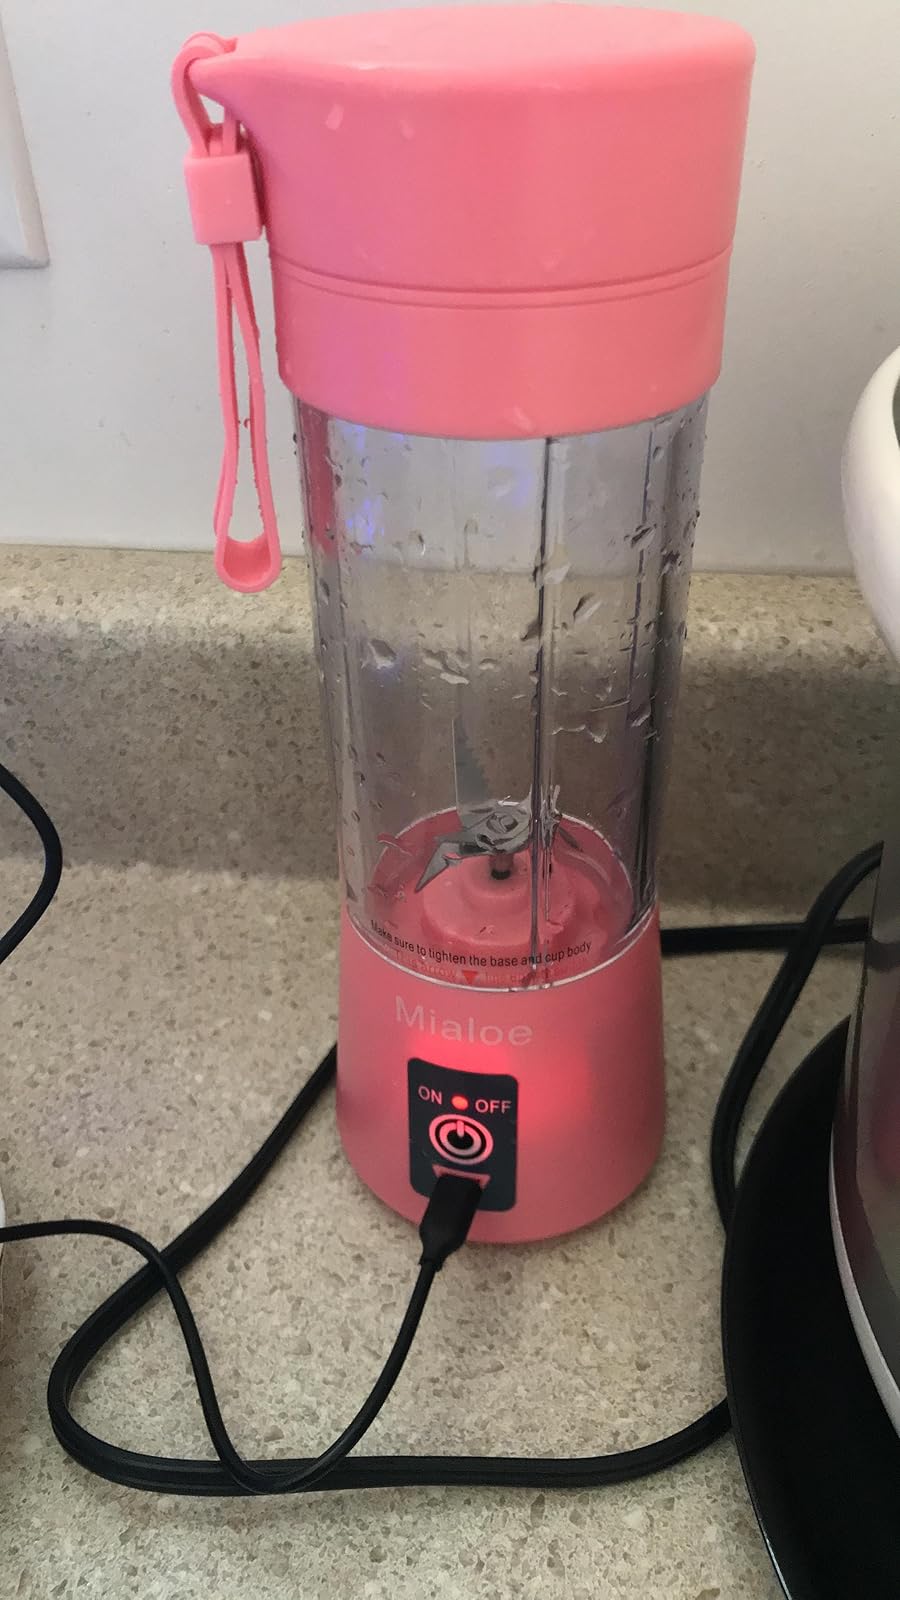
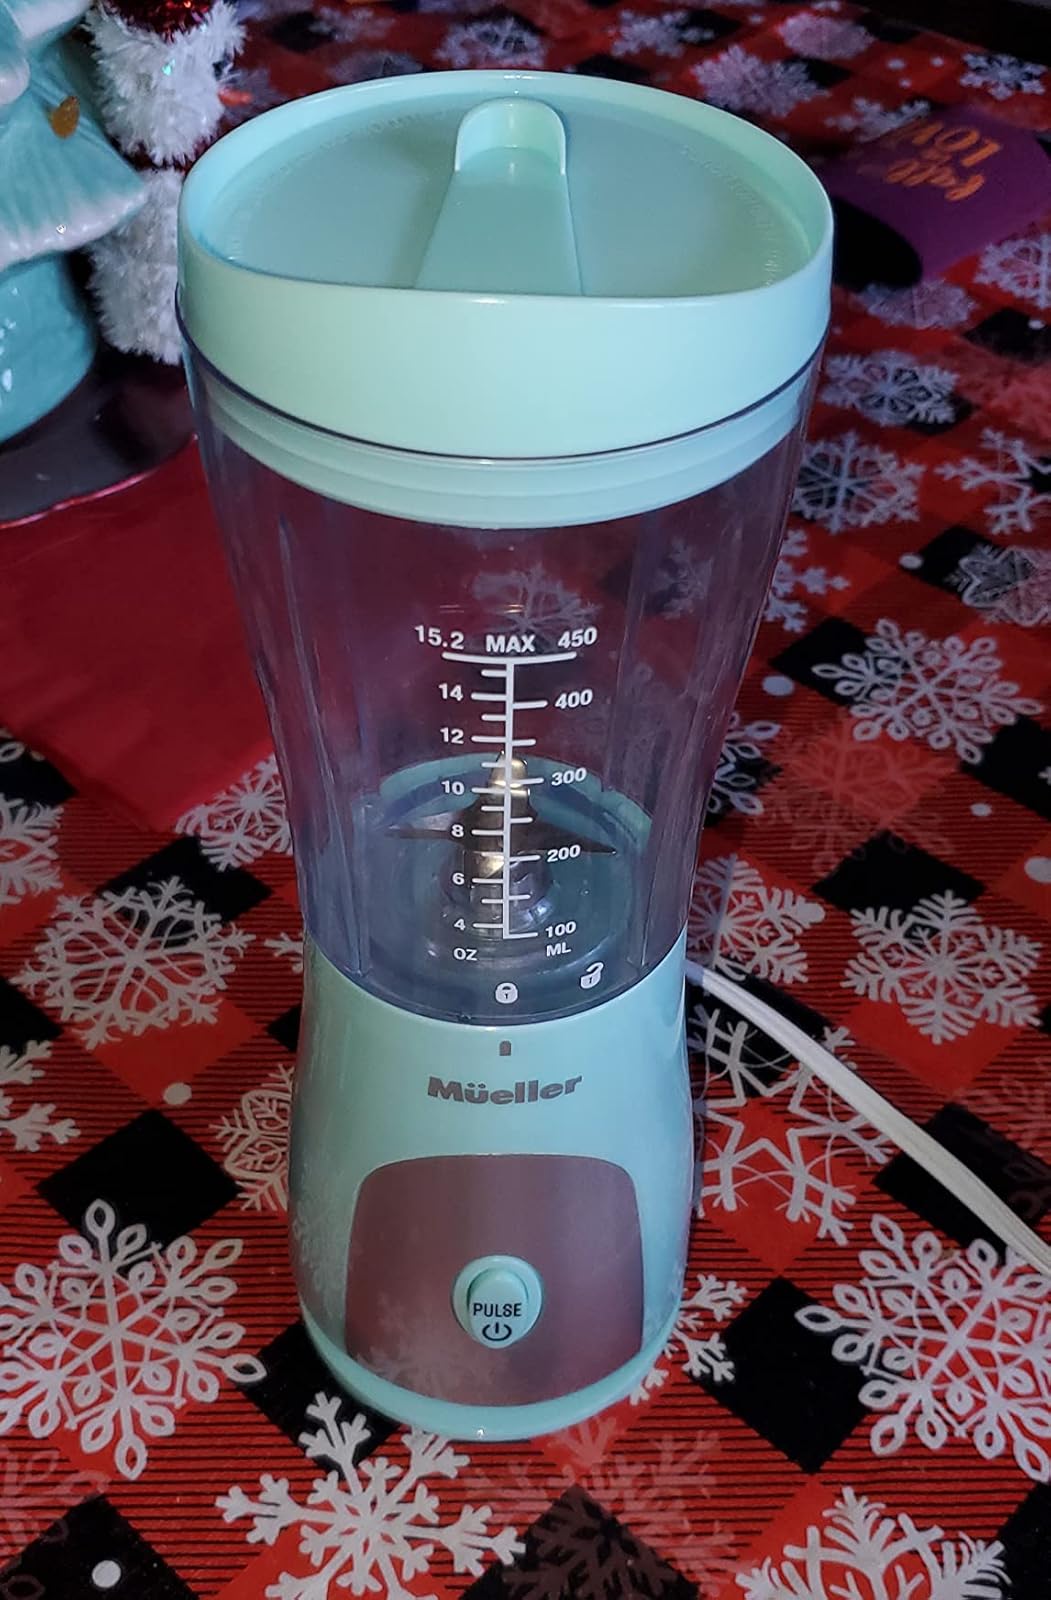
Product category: items_blender
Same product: no